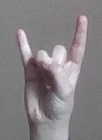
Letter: la